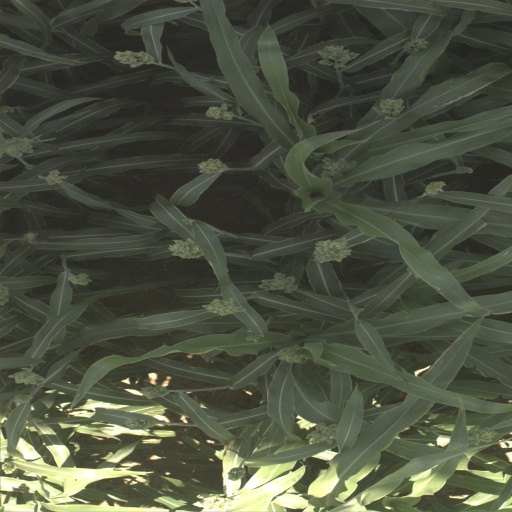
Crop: sorghum